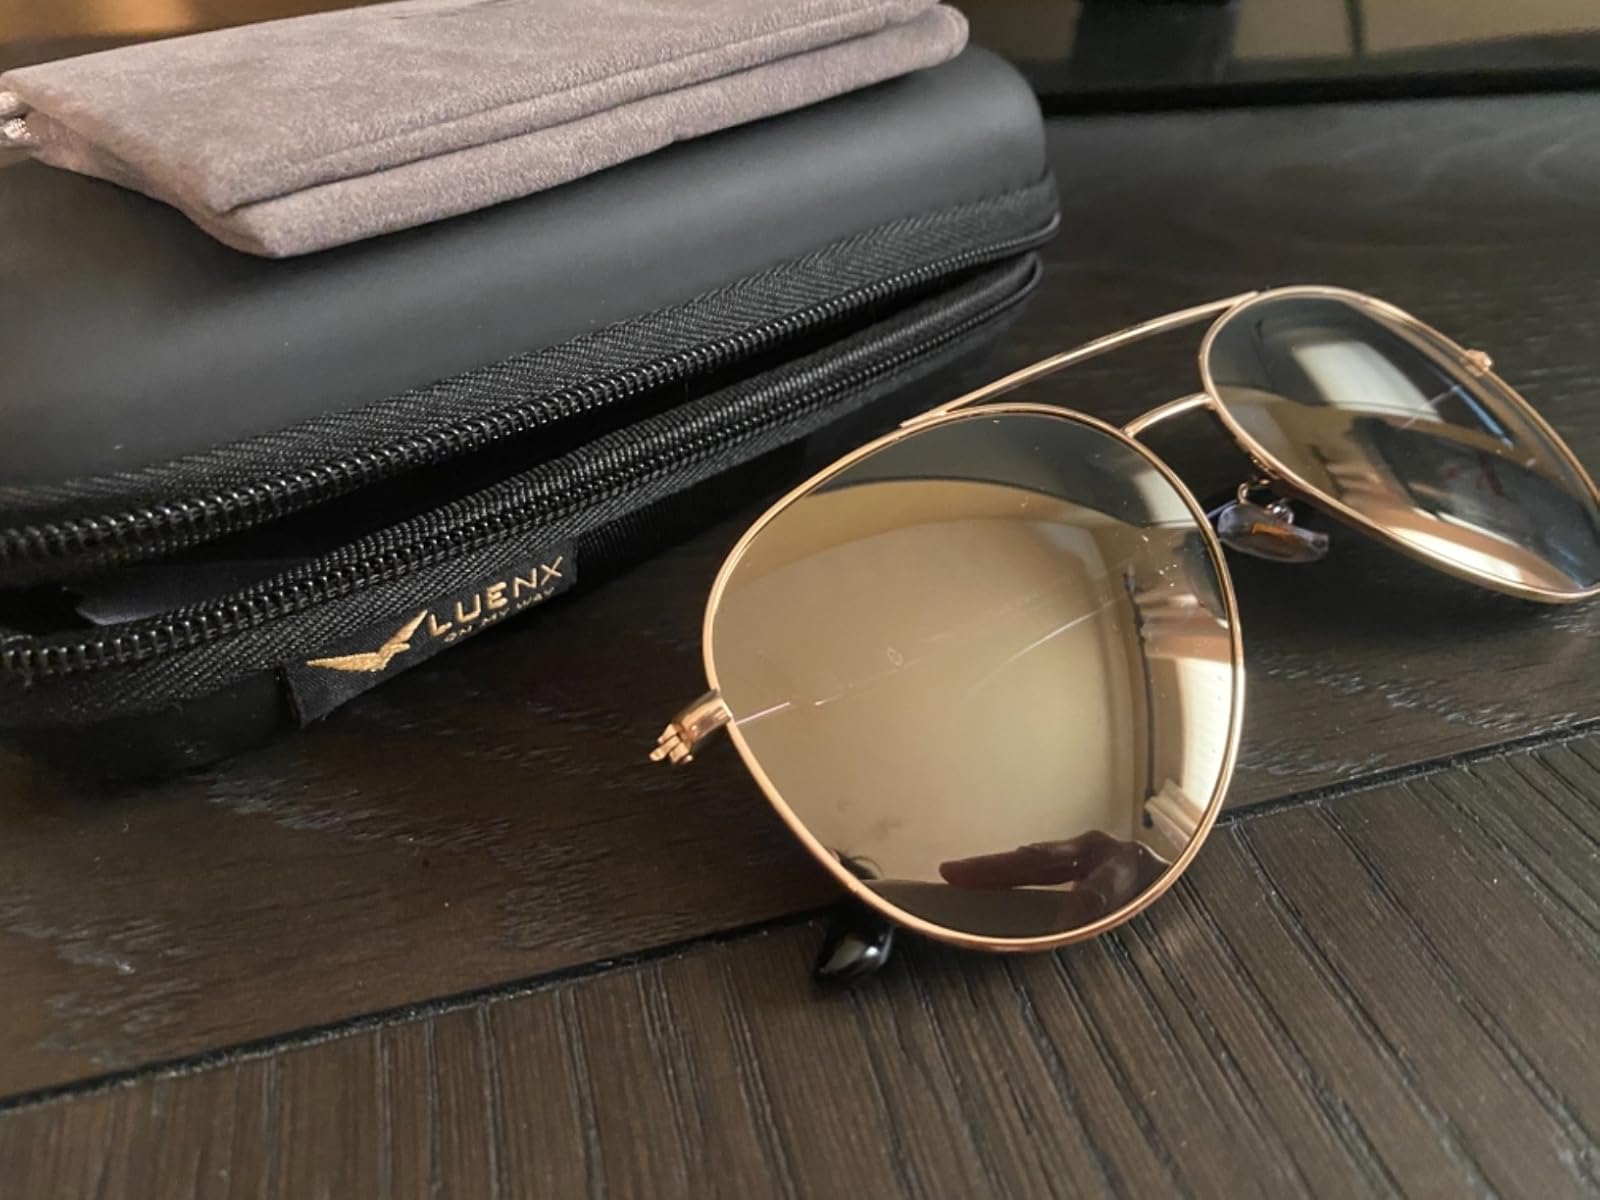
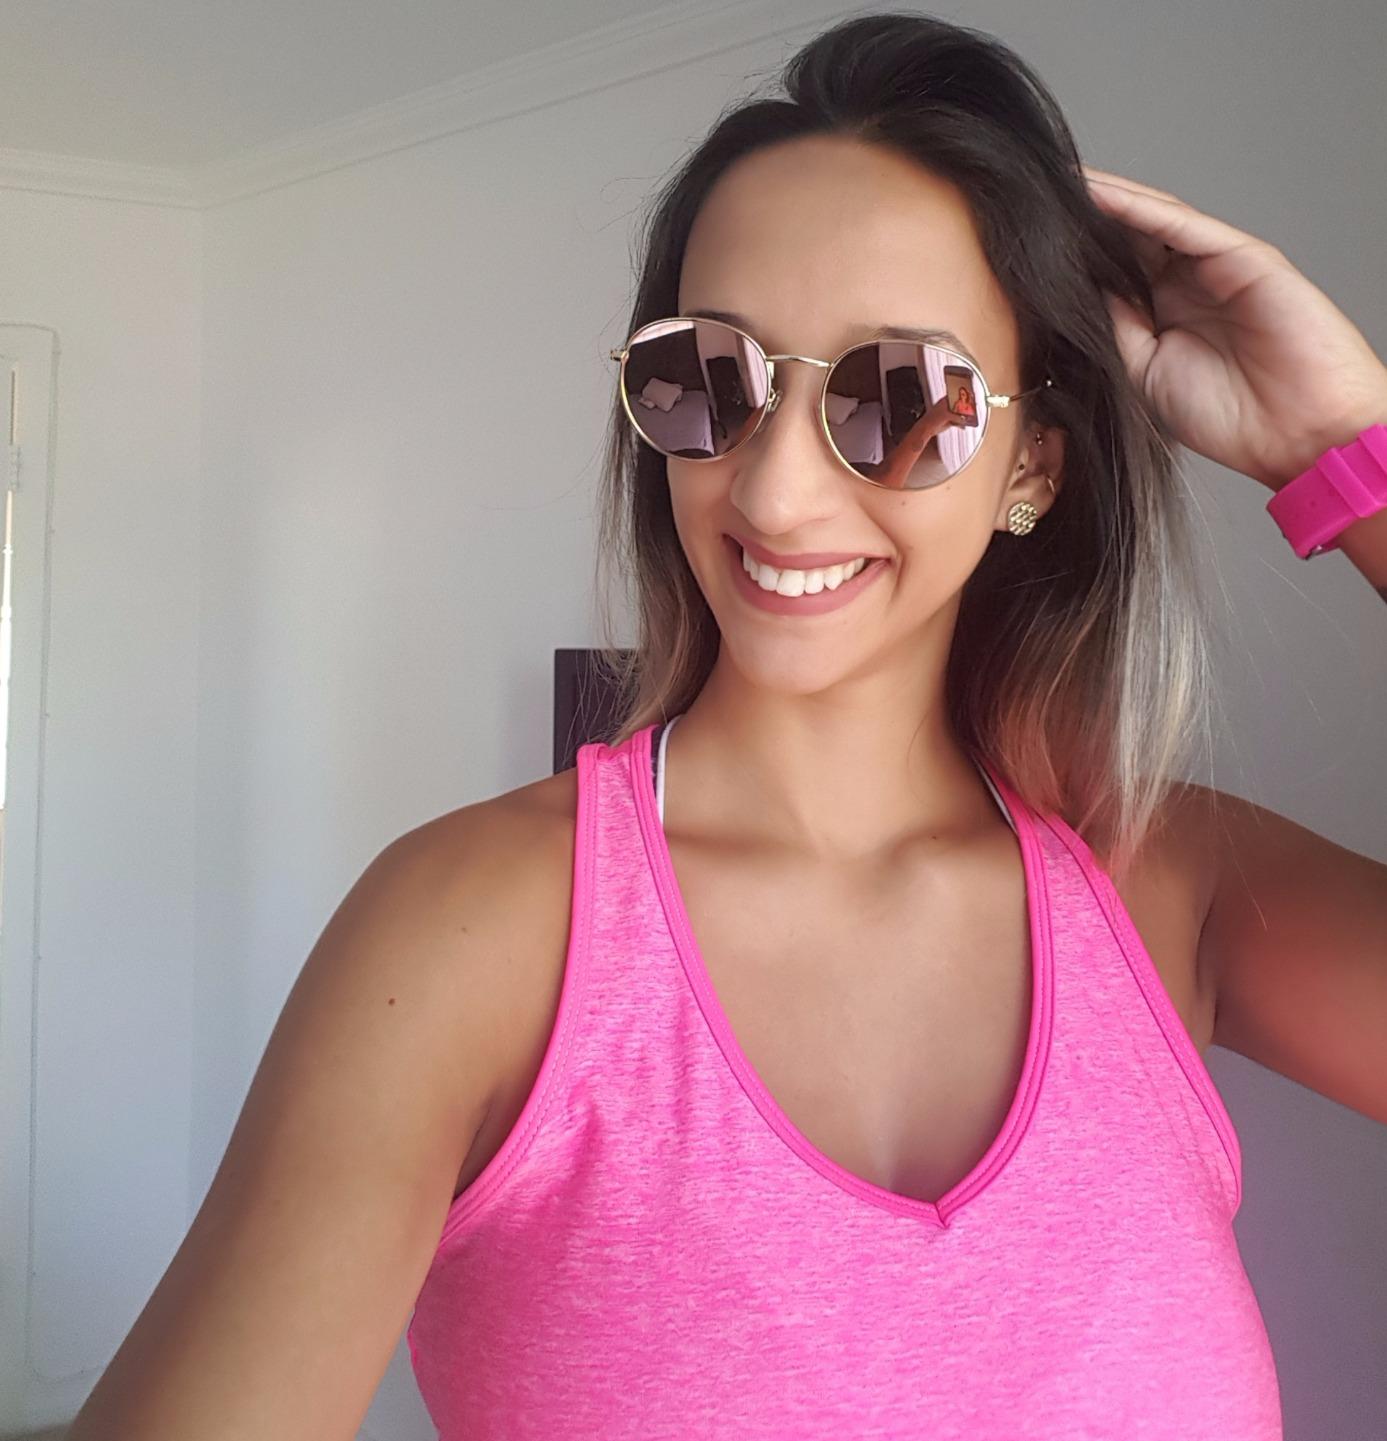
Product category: accessories_sunglasses
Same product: no